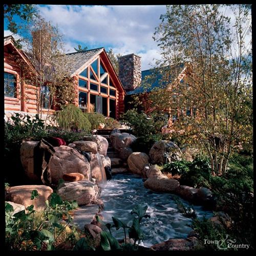
what better way to enjoy the natural surroundings of your new cedar home than to build in a small stream as part of the landscaping ?